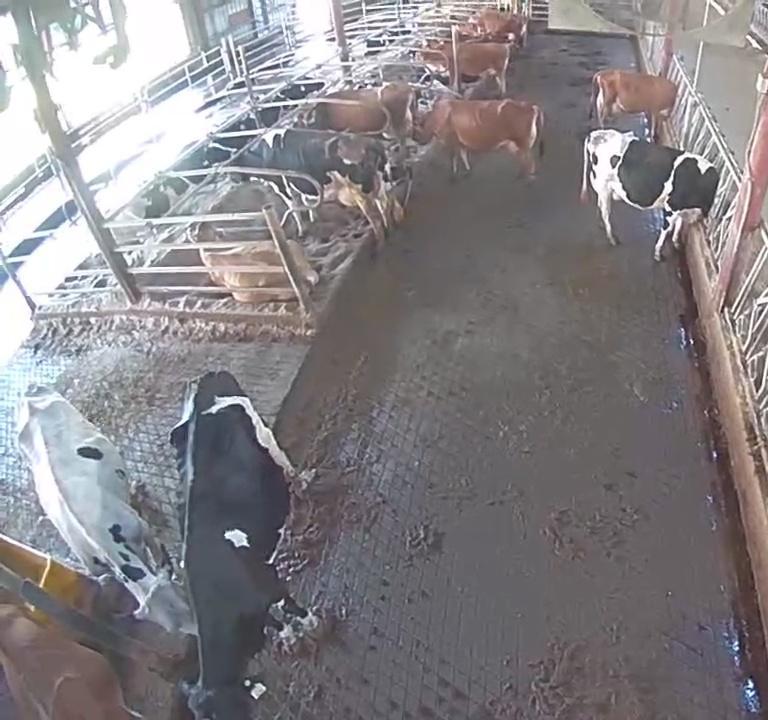
Number of cows: 14